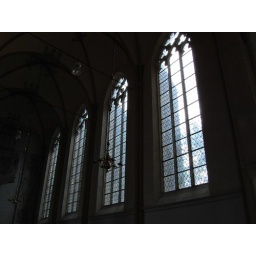
glass in led windows bergkerk